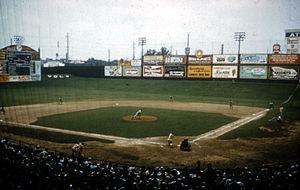
Le Sulphur Dell est un ancien stade de baseball, d'une capacité de 8500 places, situé à Nashville, dans l'État américain du Tennessee. Construit en 1870, il a été de 1901 à 1963 le domicile des Vols de Nashville, club de baseball mineur ayant évolué en Southern Association. Le stade est démoli en 1967.